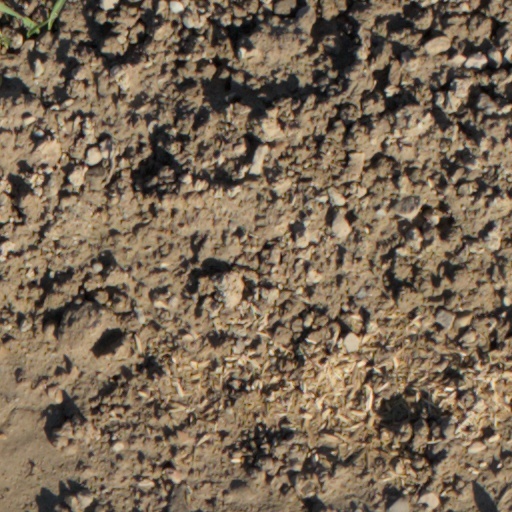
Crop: wheat